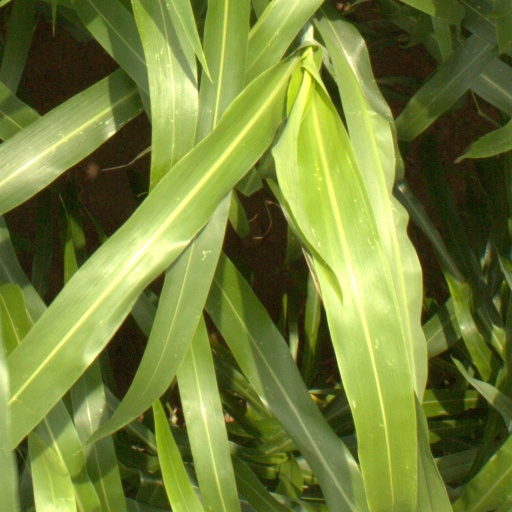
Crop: sorghum